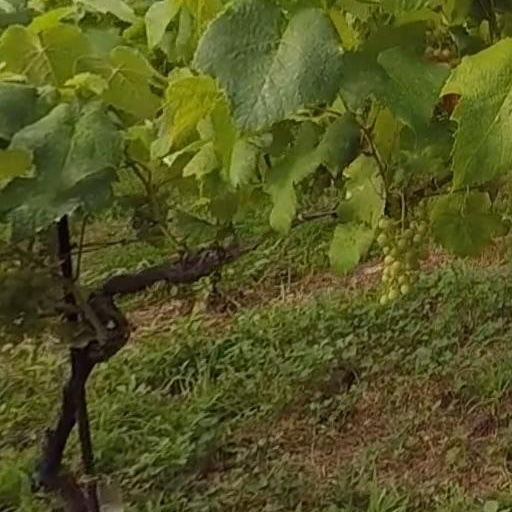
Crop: grape